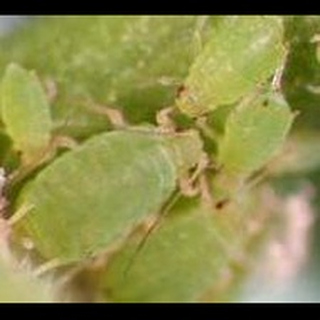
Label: wheat_aphid